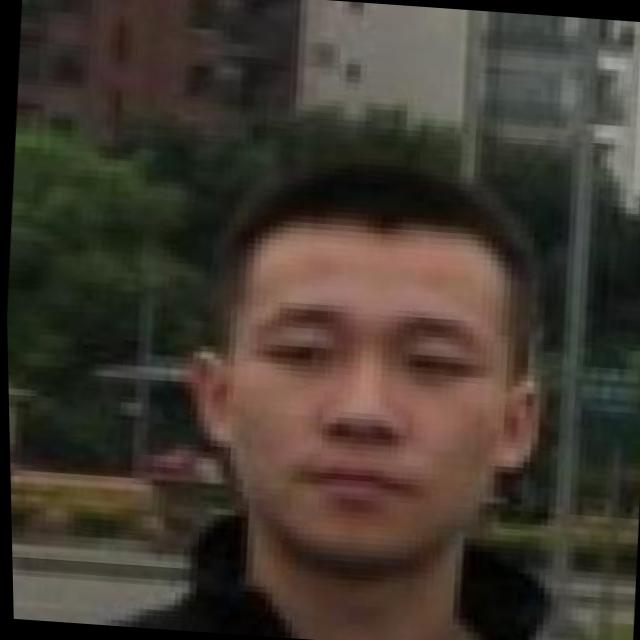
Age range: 21-44